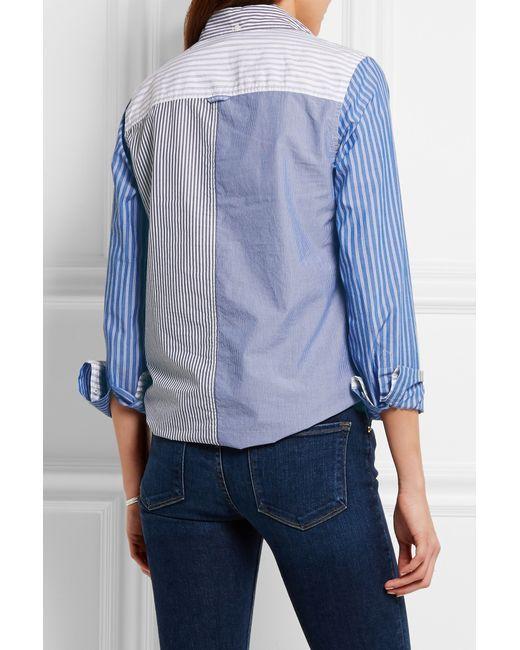
Mehrfarbiges Leinenhemd mit vollen Ärmeln für Damen